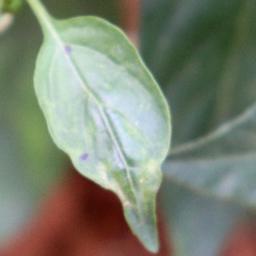
Label: healthy